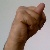
The image shows a hand gesture representing the letter 'N' in Indian Sign Language.